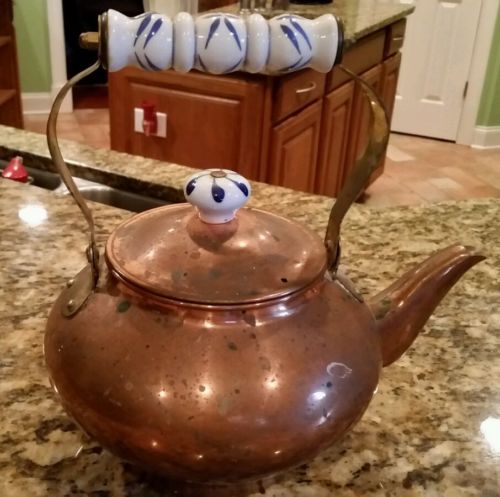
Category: kettle